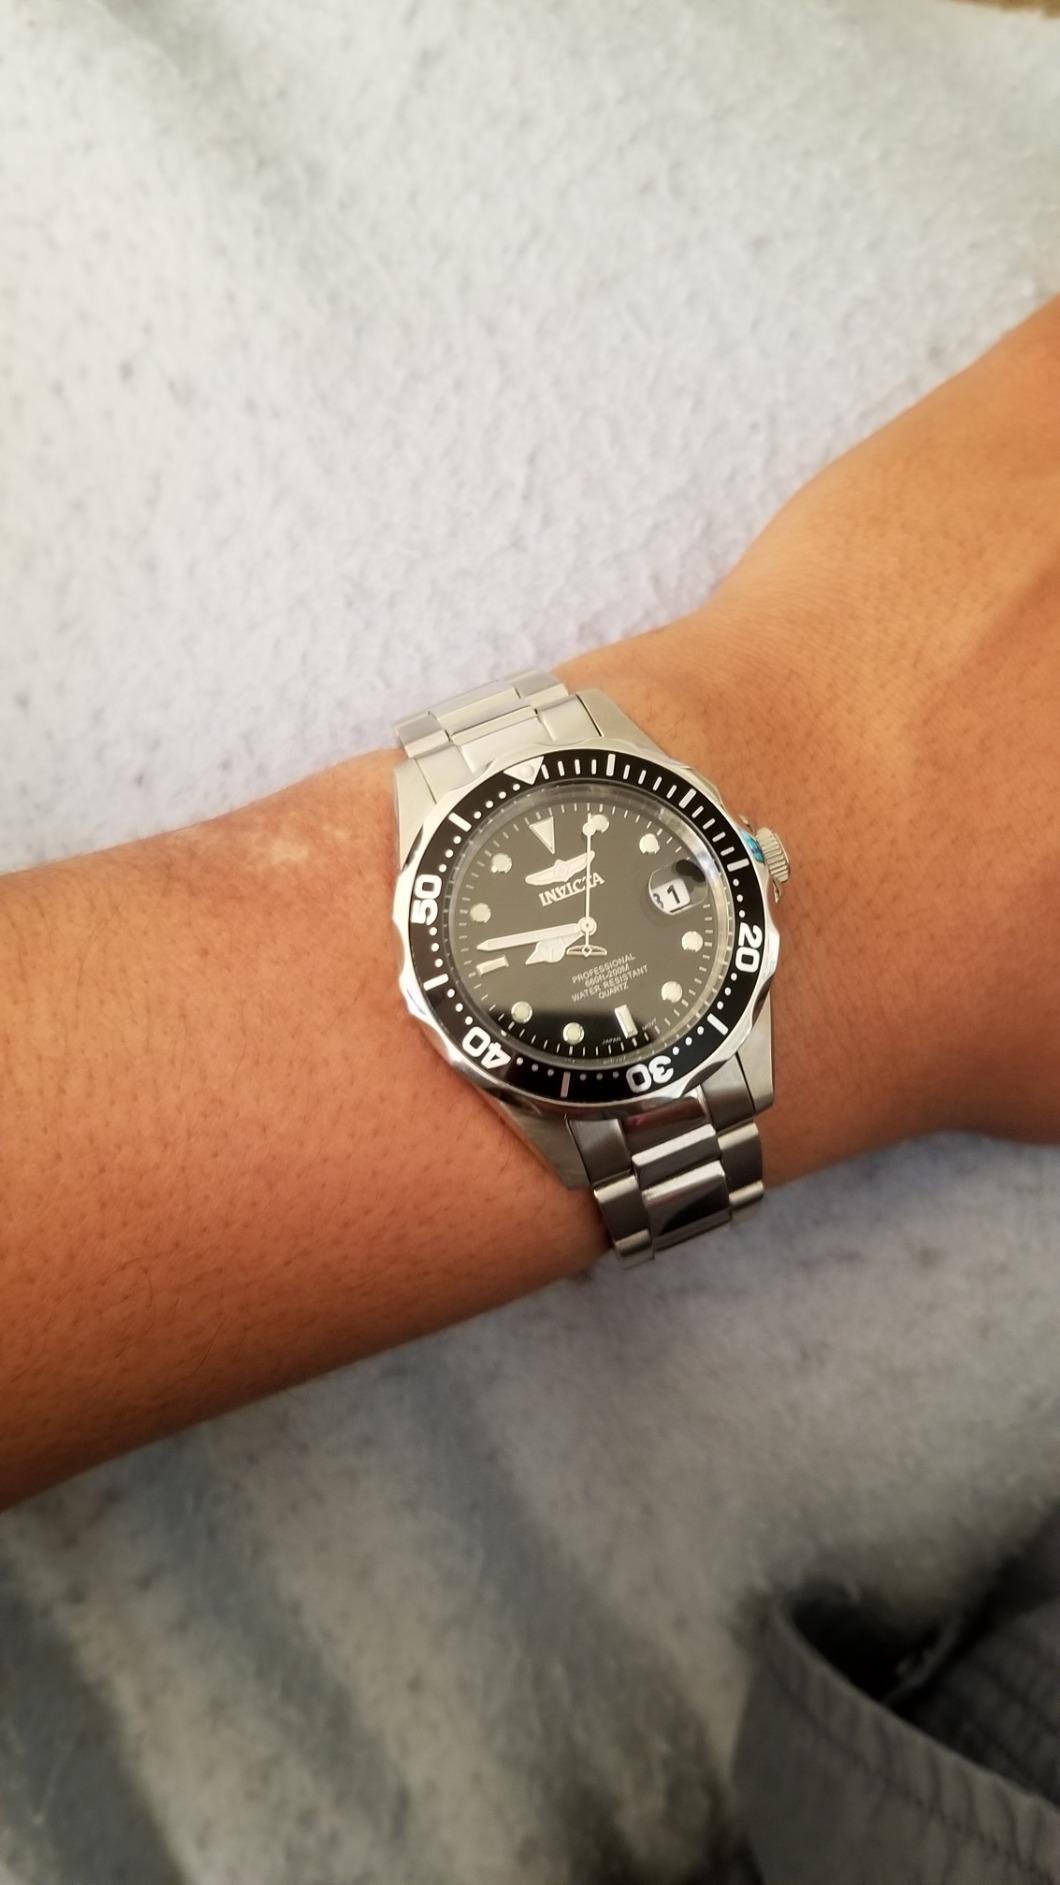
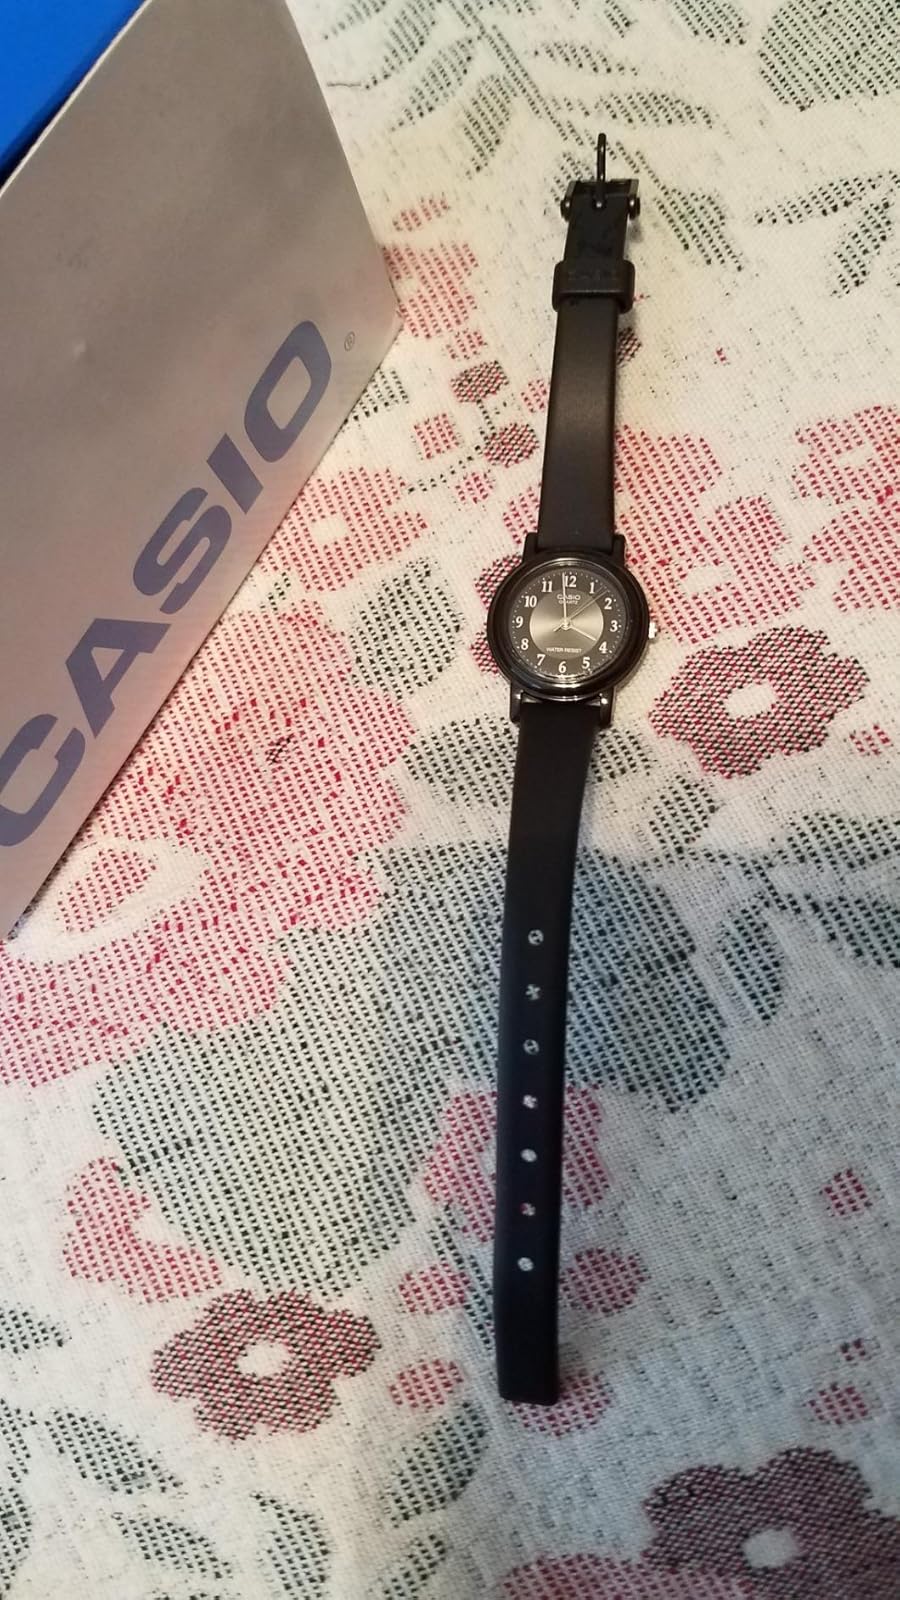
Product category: accessories_watch
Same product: no